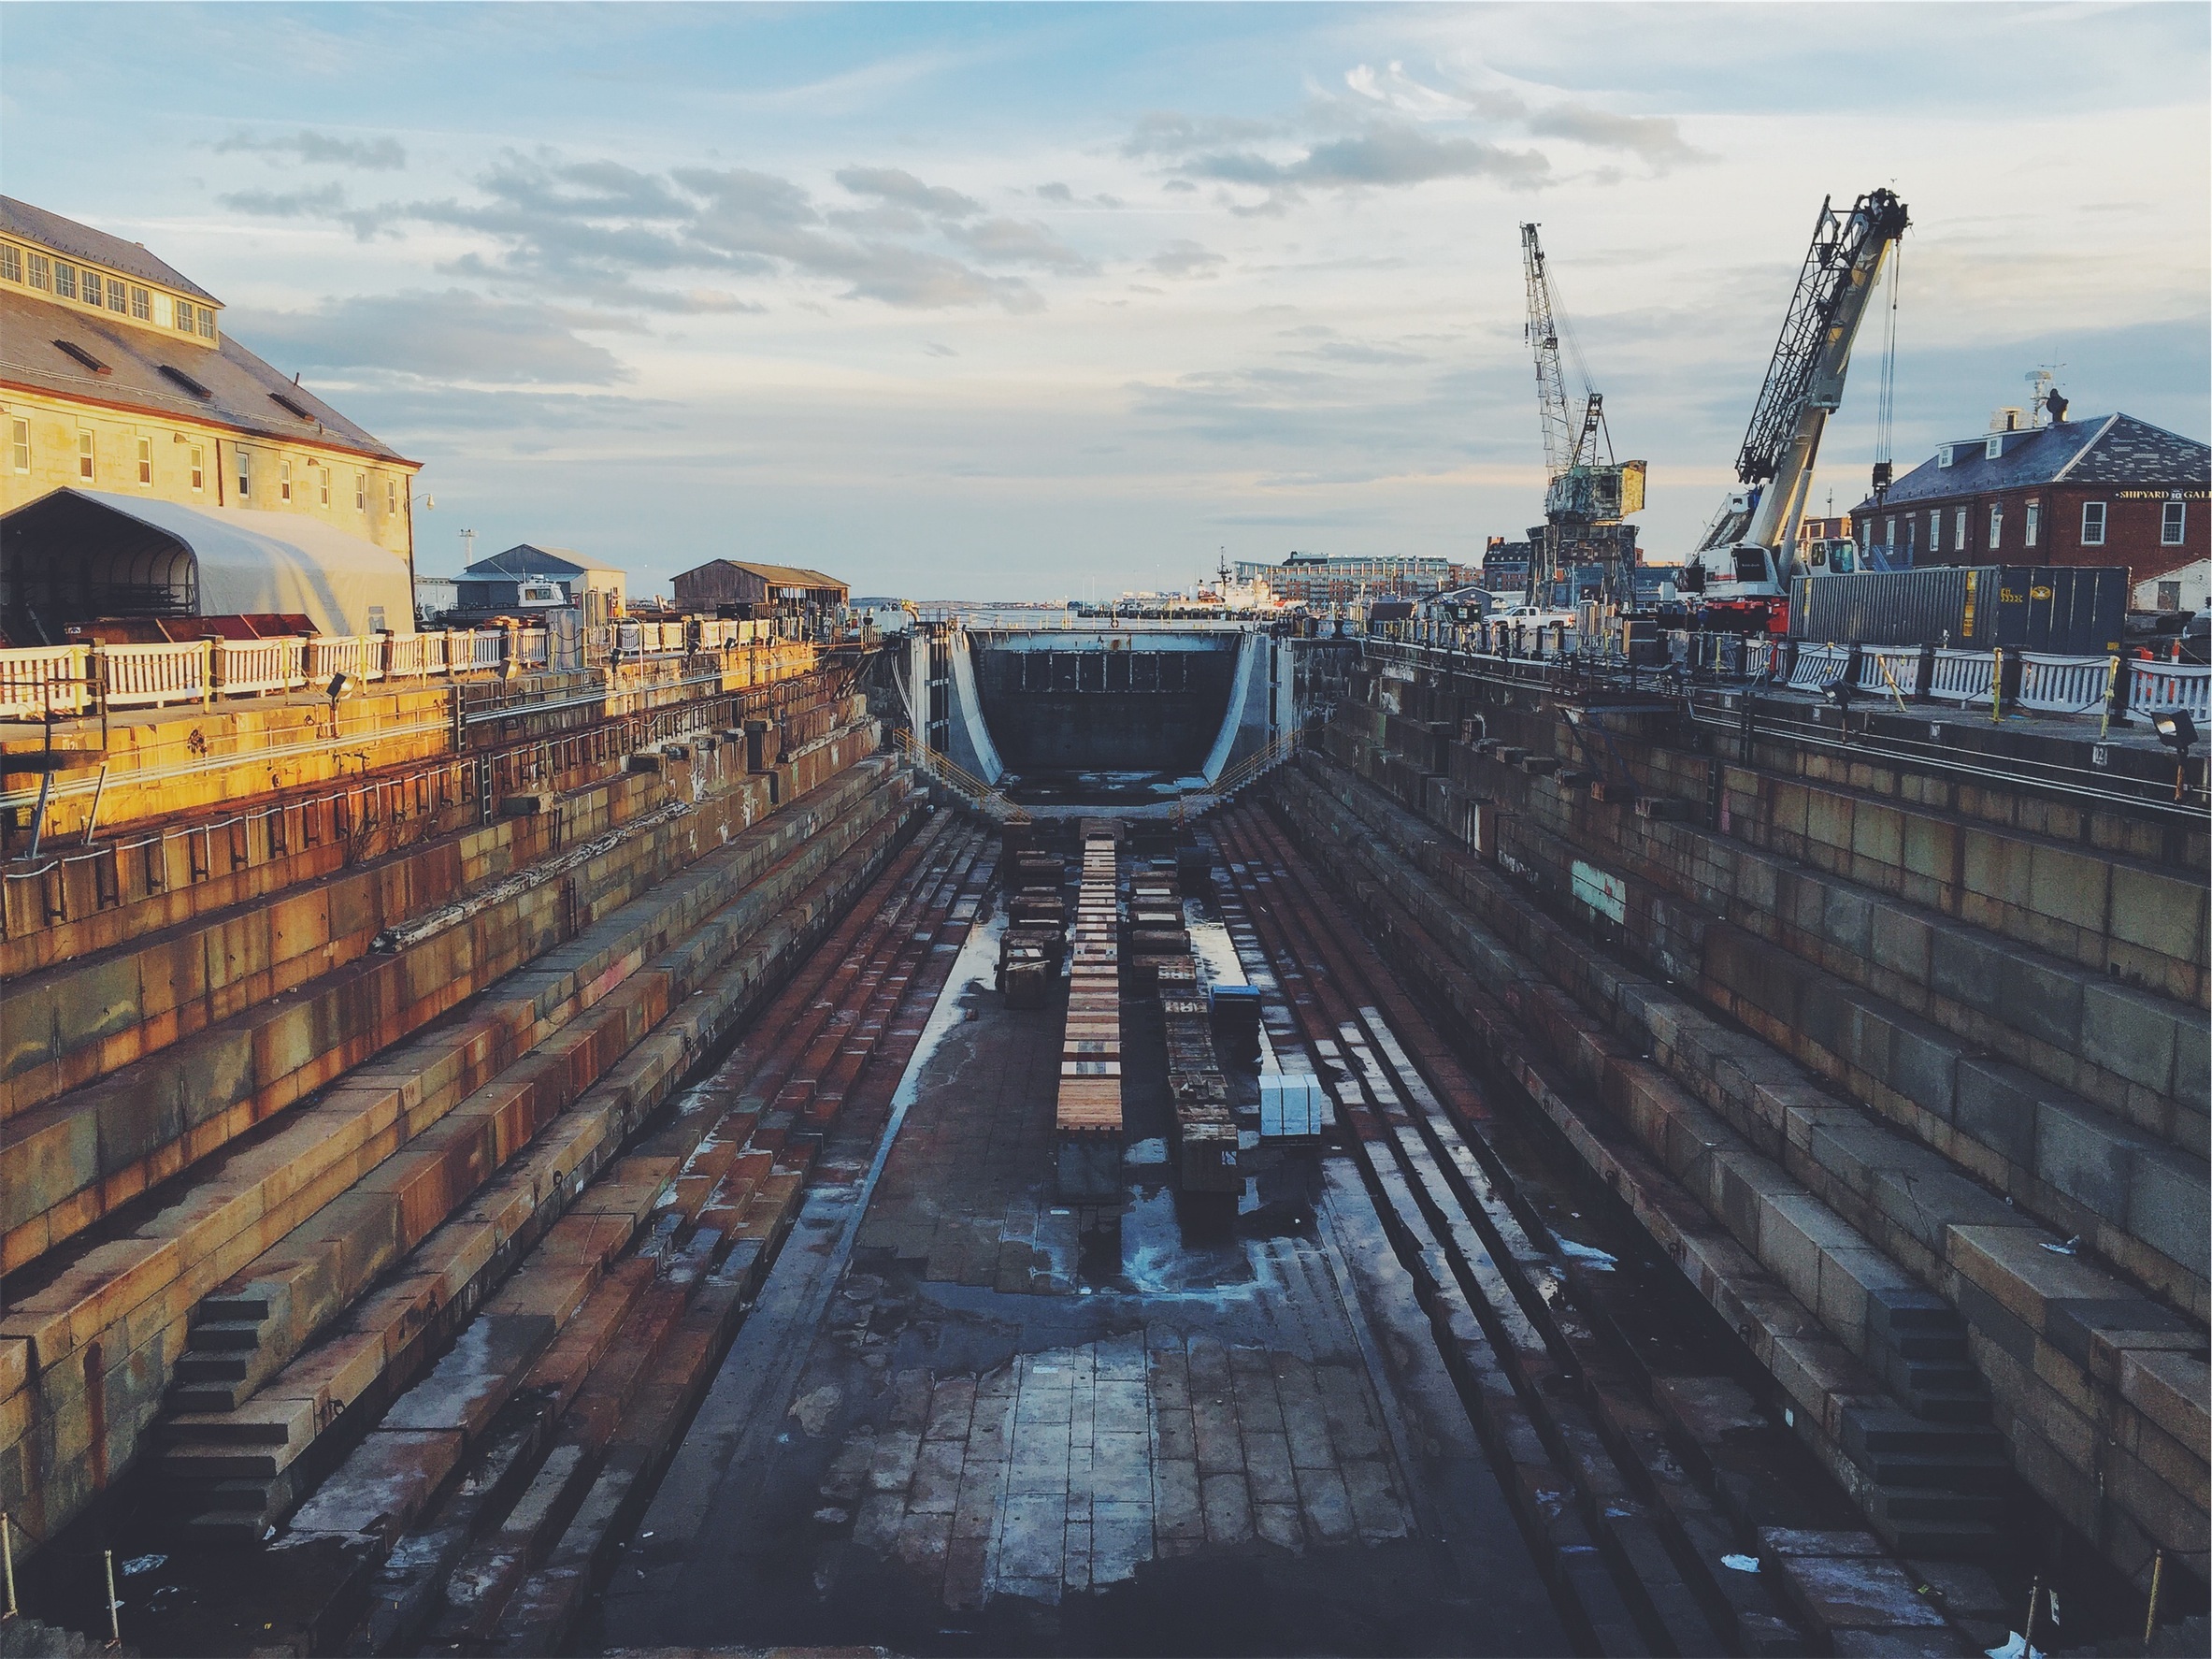
sea, pier, walkway, cityscape, transport, construction, reflection, vehicle, harbor, industrial, port, waterway, cranes